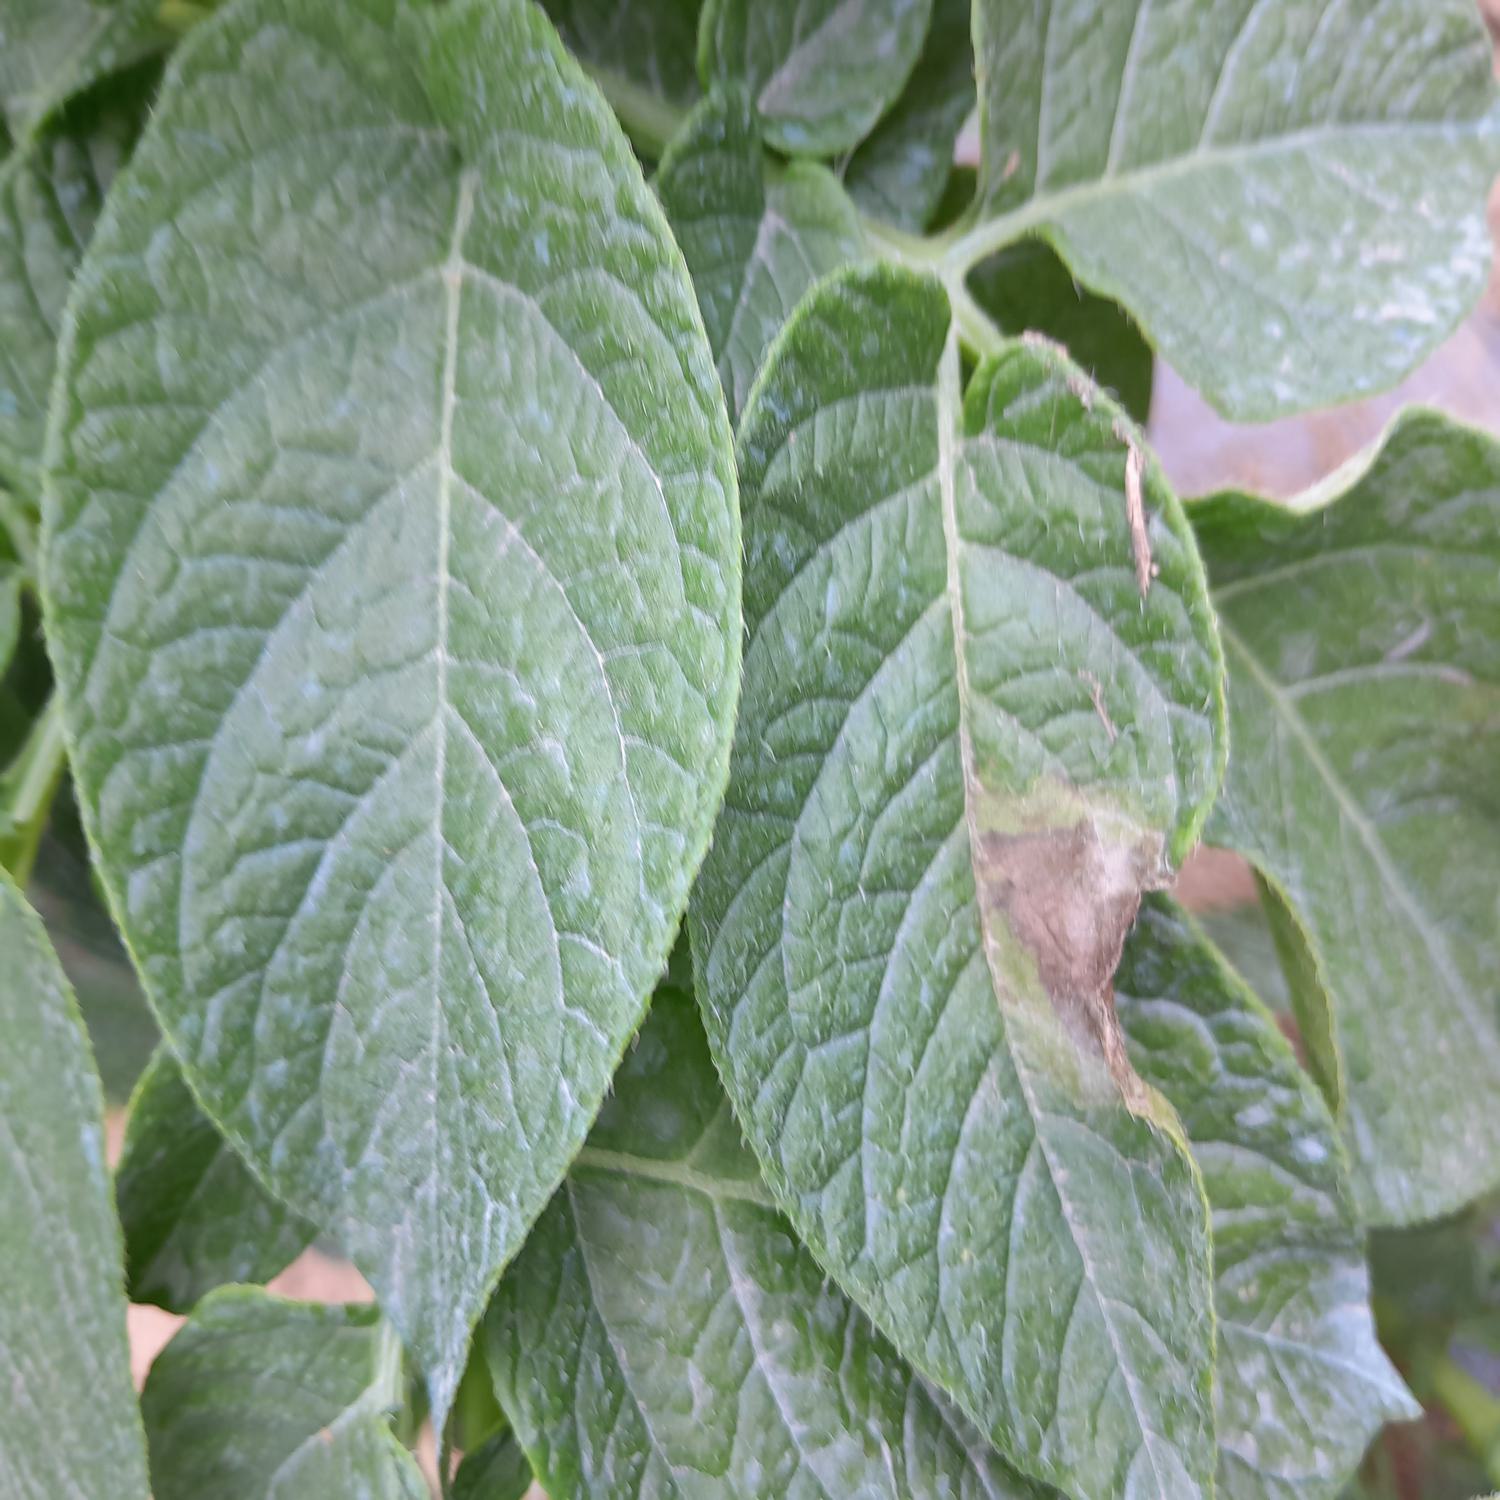
Label: Fungi